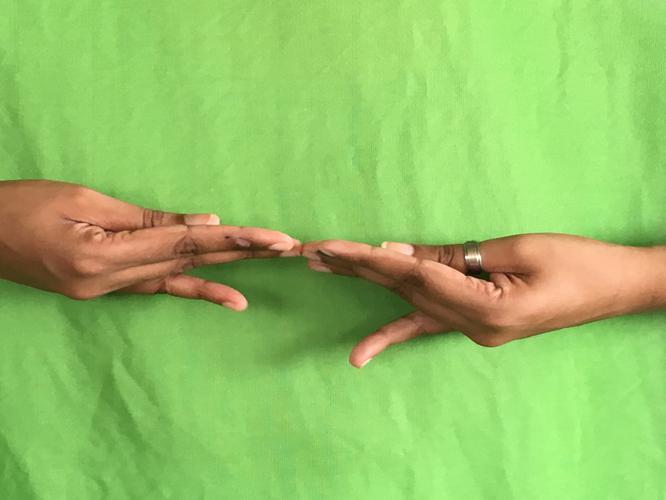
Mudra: Khatva
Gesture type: double_hand